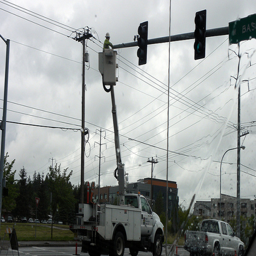
A man is repairs a traffic light from a crane on top of a truck and a car next to it
A street scene with workers fixing the traffic light.
A city worker repairing a traffic light next to a power pole.
Man on a bucket truck working on traffic signal support.
a city worker is repairing a stop light.